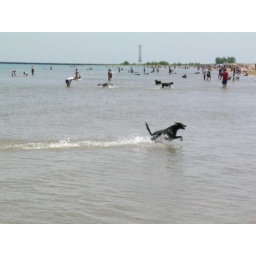
Maggie shows off her speed in the water at the doggie beach